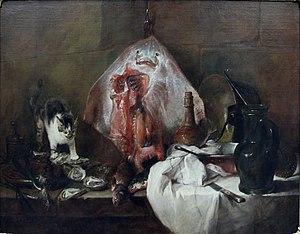
Jean Siméon Chardin, La raie, vers 1725-26. Huile sur toile, 114 x 146 cm. Morceau de réception à l'académie royale de peinture. Musée du Louvre, INV. 3197
Dans les arts figuratifs, le « naturalisme », souvent employé comme un synonyme de « réalisme », qualifie un style de représentation mimétique, descriptive de la nature alors que d'autres types de représentation de la nature en donnent une forme idéalisée, stylisée, symbolique ou autre. Ces deux termes « réalisme » et « naturalisme » s'appliquent aussi à deux mouvements en peinture au XIXᵉ siècle, ce qui peut créer une certaine confusion.
La Raie est un tableau de Jean Siméon Chardin, dit Jean-Baptiste Siméon Chardin, peint avant 1728. Il est exposé au Musée du Louvre à Paris.